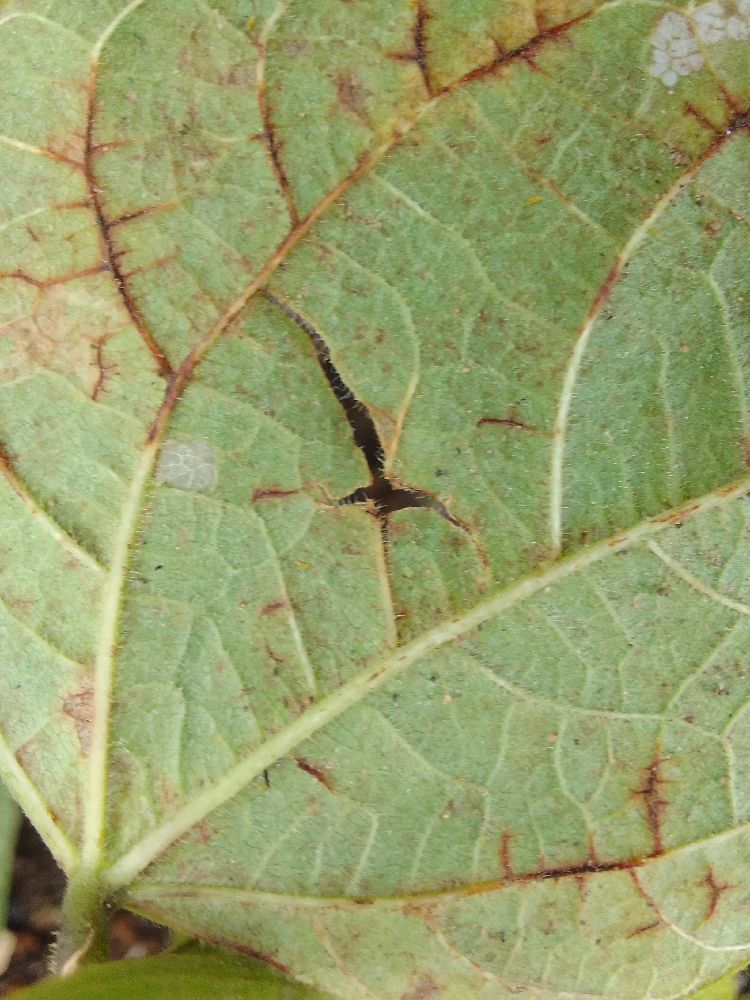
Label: anthracnose